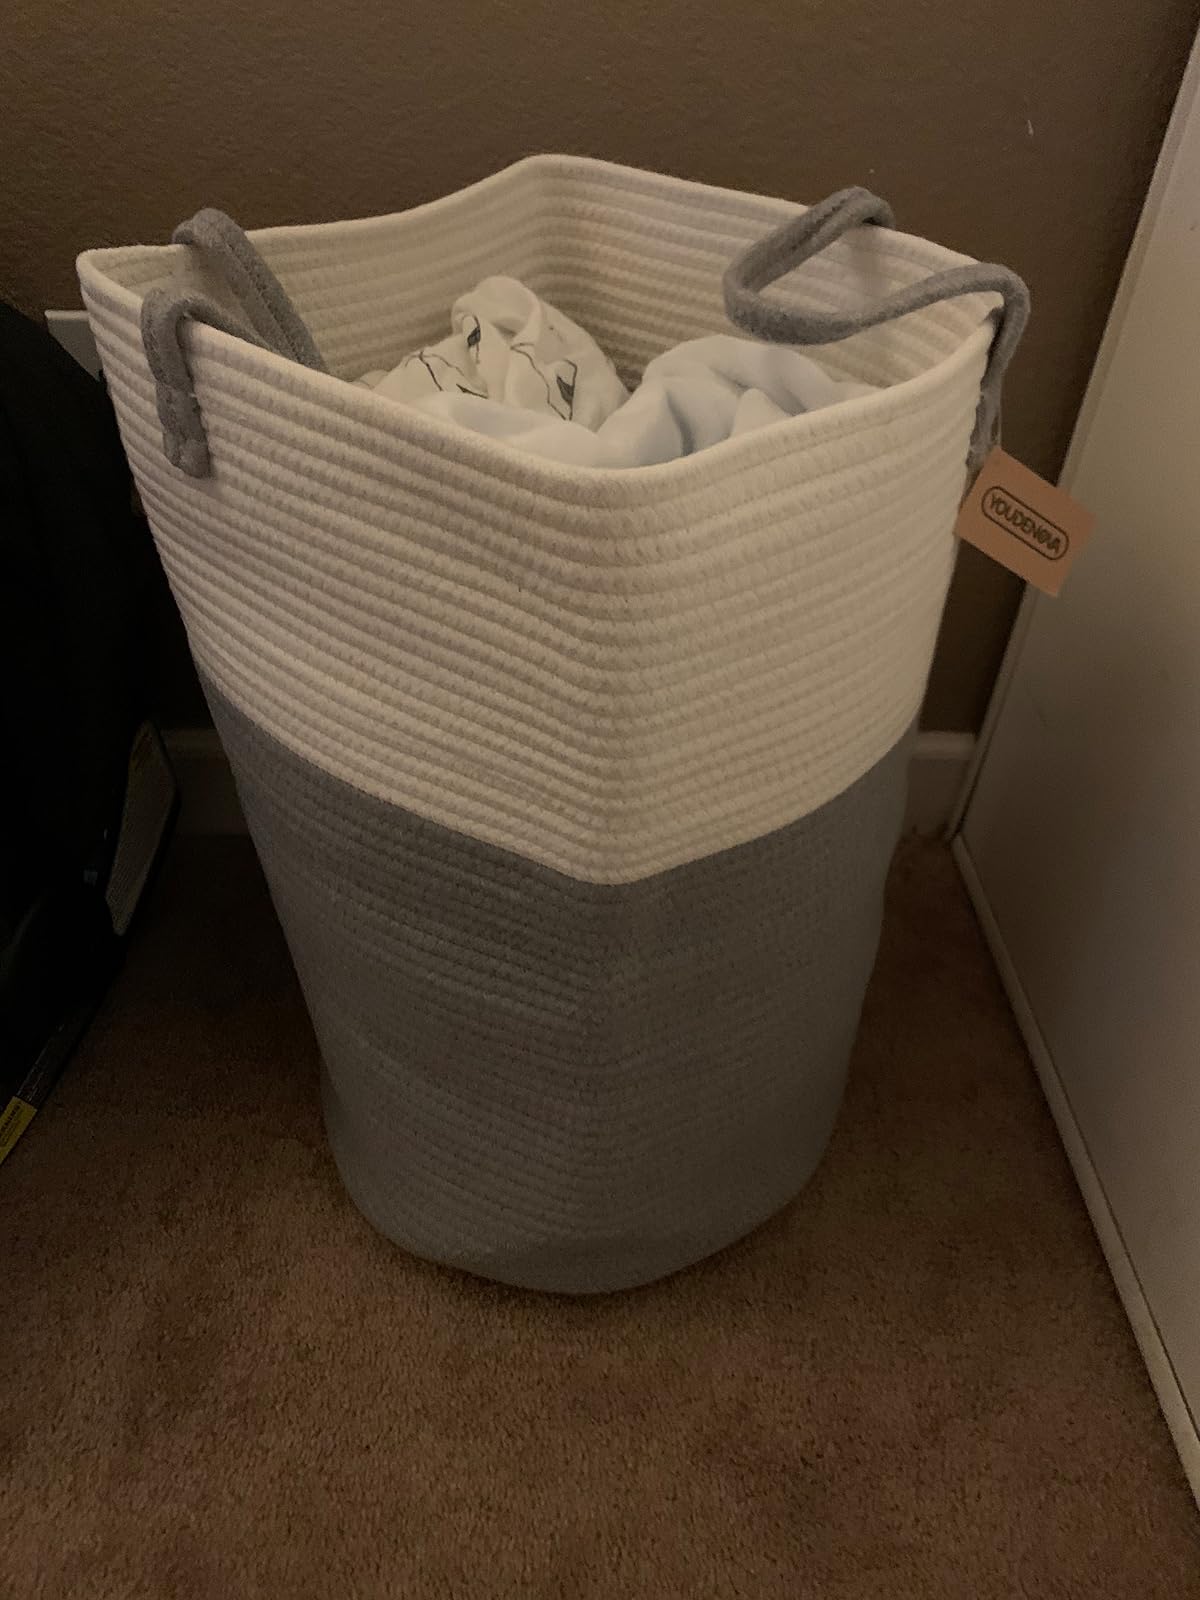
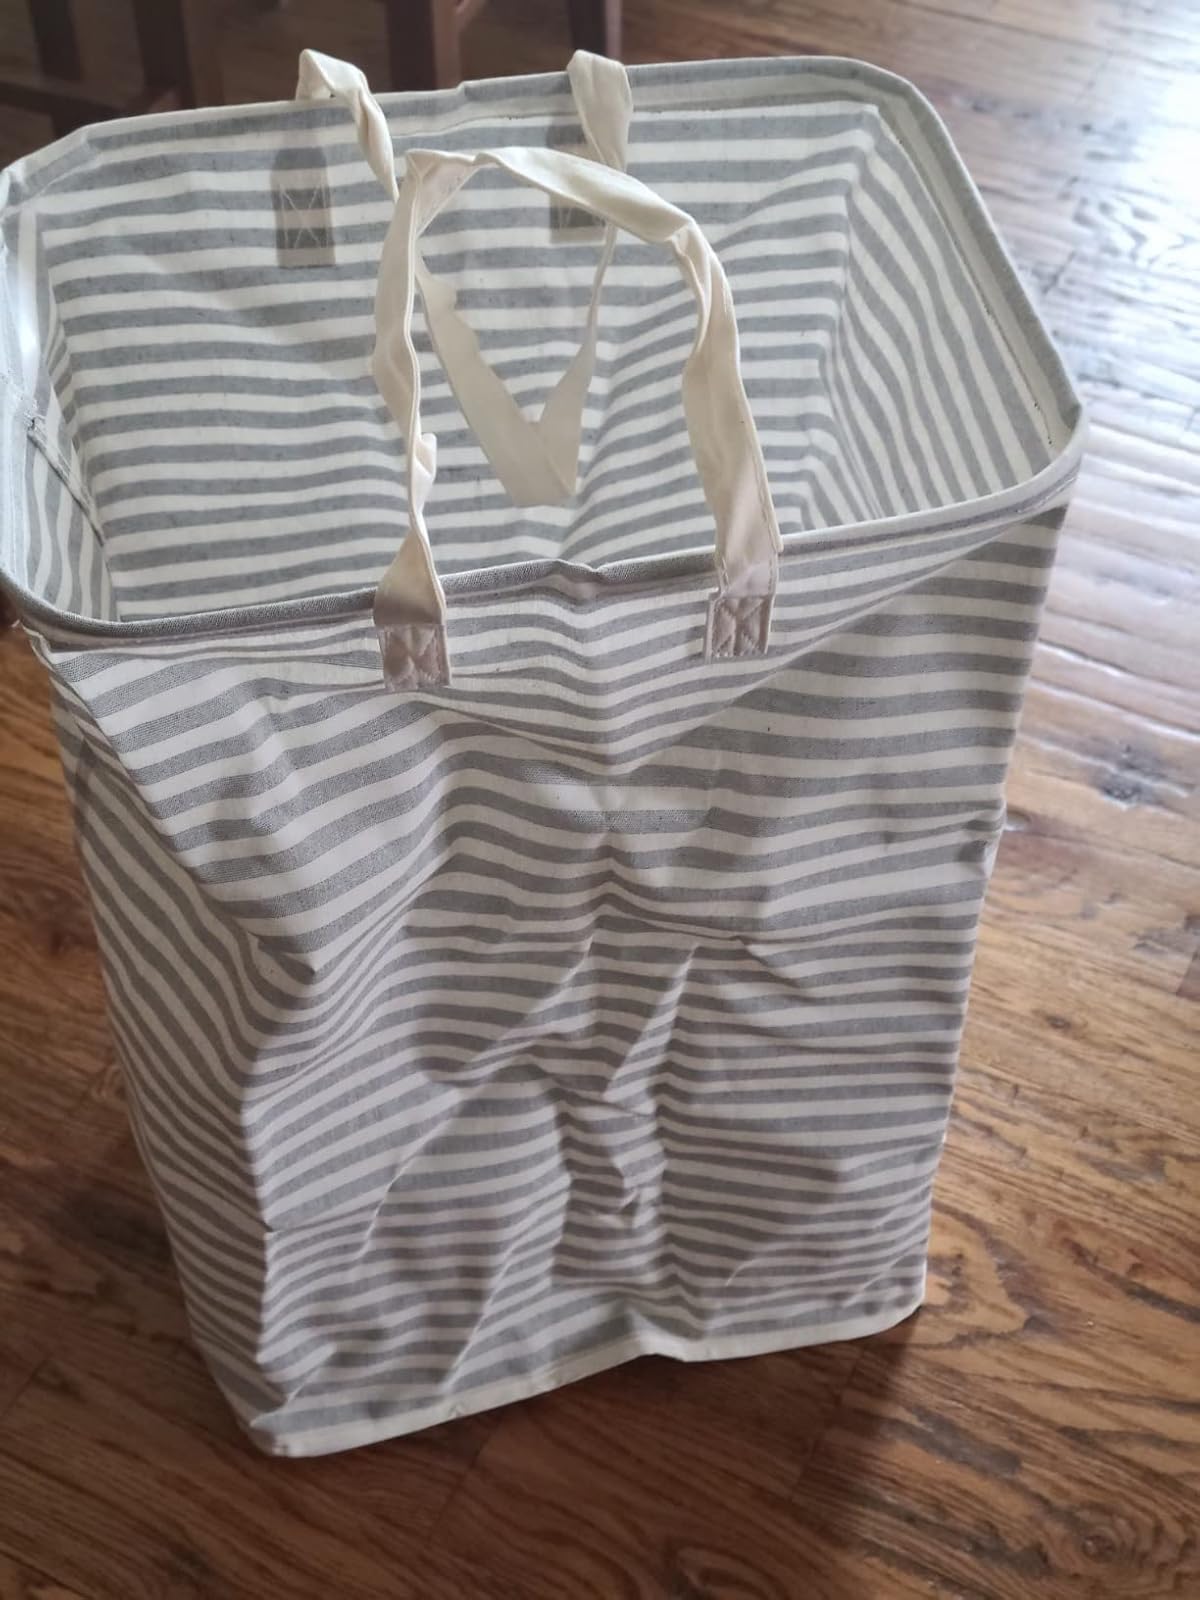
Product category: items_hamper
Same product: no